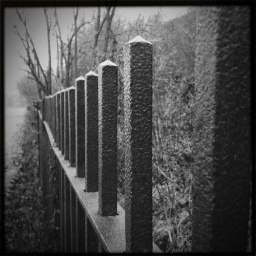
Out walking the dog in the mist!